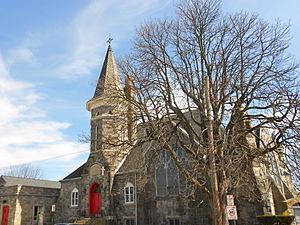
Eddystone est un borough situé dans le comté de Delaware, dans le Commonwealth de Pennsylvanie, aux États-Unis. Sa population s’élevait à 2 410 habitants lors du recensement de 2010, estimée à 2 405 habitants en 2018.